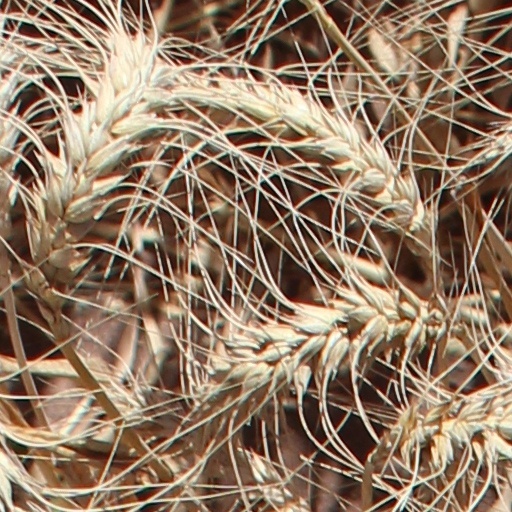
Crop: wheat